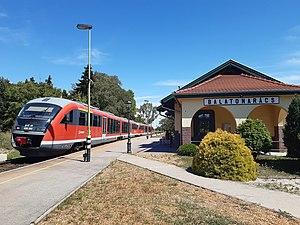
La ligne de Székesfehérvár à Tapolca ou ligne 29 est une ligne de chemin de fer de Hongrie. Elle relie Székesfehérvár à Tapolca.